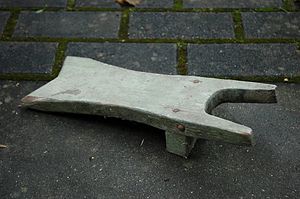
Støvleknægt
En Støvleknægt i træ
En støvleknægt er et redskab der bruges til at tage sko eller støvler af med, den er udformet som en plade med en U-formet indskæring i den ene ende; heri presses støvlens hæl fast hvorefter foden trækkes opad og ud af støvlen.